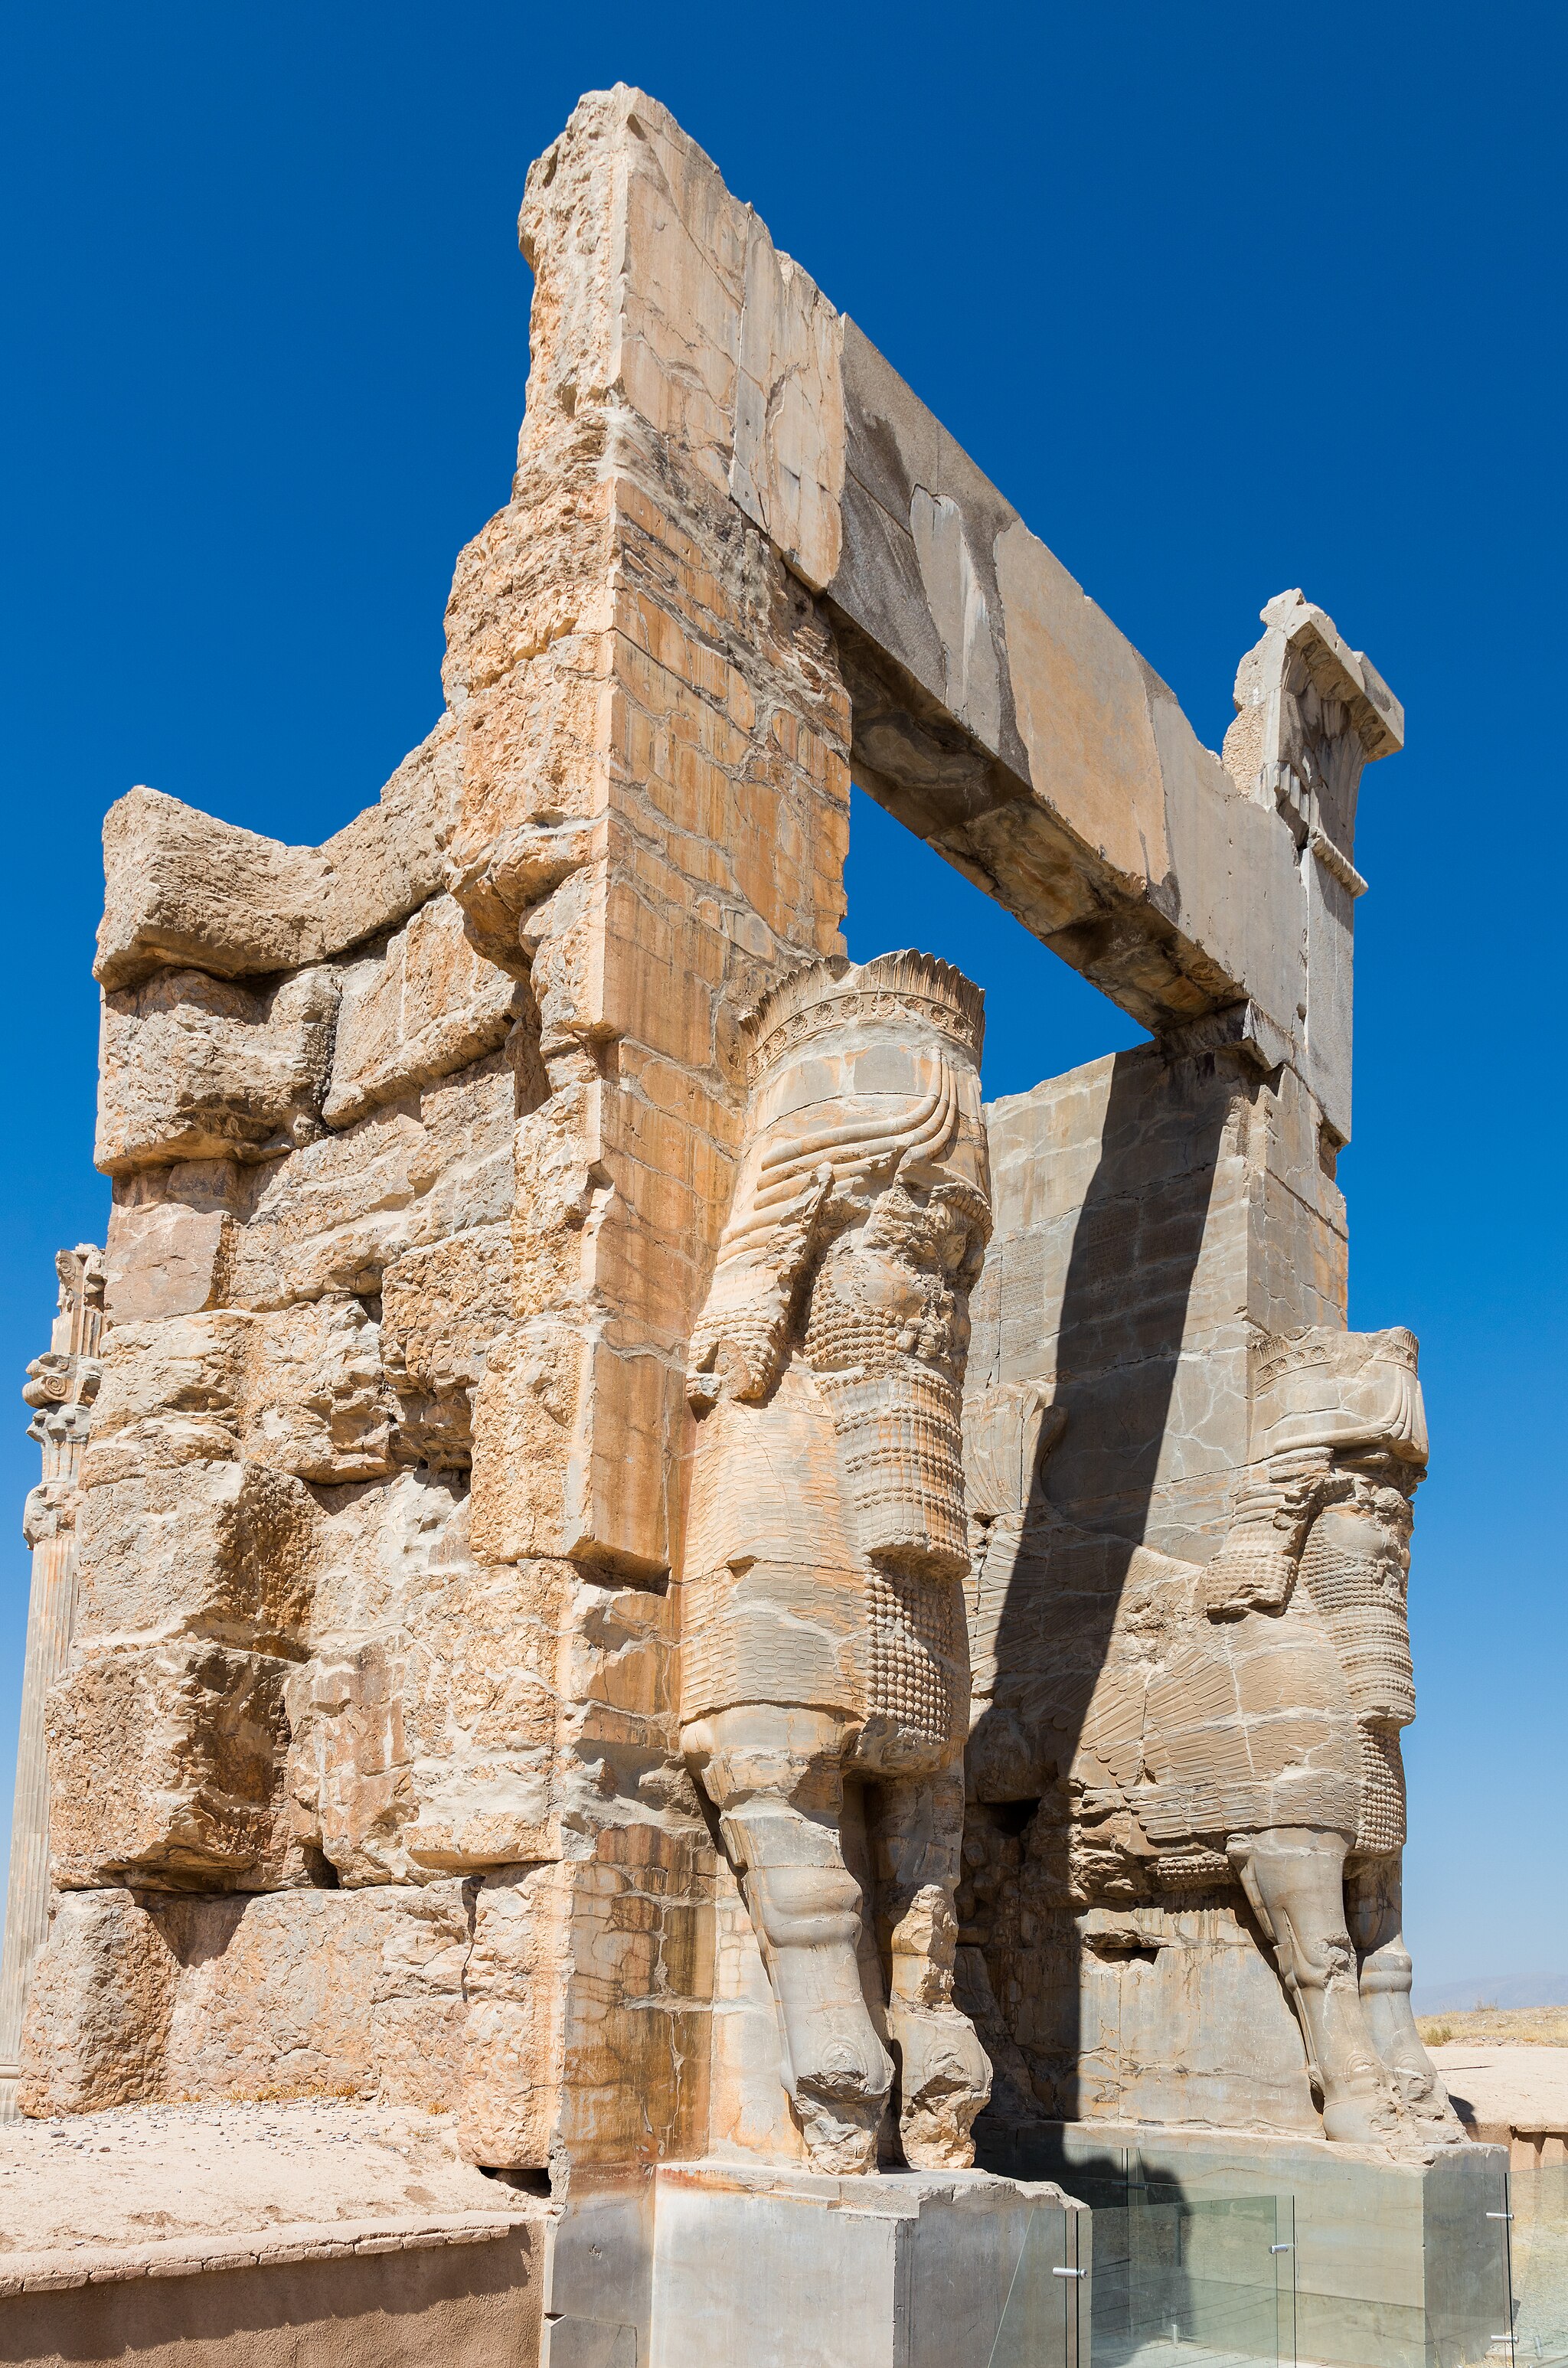
Title: Persépolis, Irán, 2016-09-24, DD 76
Description: Persepolis, Iran
Date: 2016-09-24 11:33:38
Categories: Taken with Canon EOS 5DS R, Gate of All Nations, September 2016 in Iran, Featured pictures on Wikipedia, Persian, Featured pictures by User:Poco a poco, Images by User:Poco a poco, Images from Wiki Loves Monuments 2016, Cultural heritage monuments in Iran with known IDs, Images of Iran by User:Poco a poco, Images from Wiki Loves Monuments by User:Poco a poco, Images from Wiki Loves Monuments 2016 in Iran, Iran photographs taken on 2016-09-24, Images from Wiki Loves Monuments in Marvdasht, 2016 in Persepolis, Unsuccessful FP candidates by User:Poco a poco, Featured pictures in Persian language Wikipedia by User:Poco a poco, Images by User:Poco a poco taken in 2016